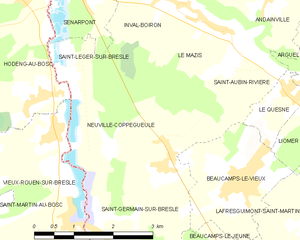
Carte des communes françaises Neuville-Coppegueule